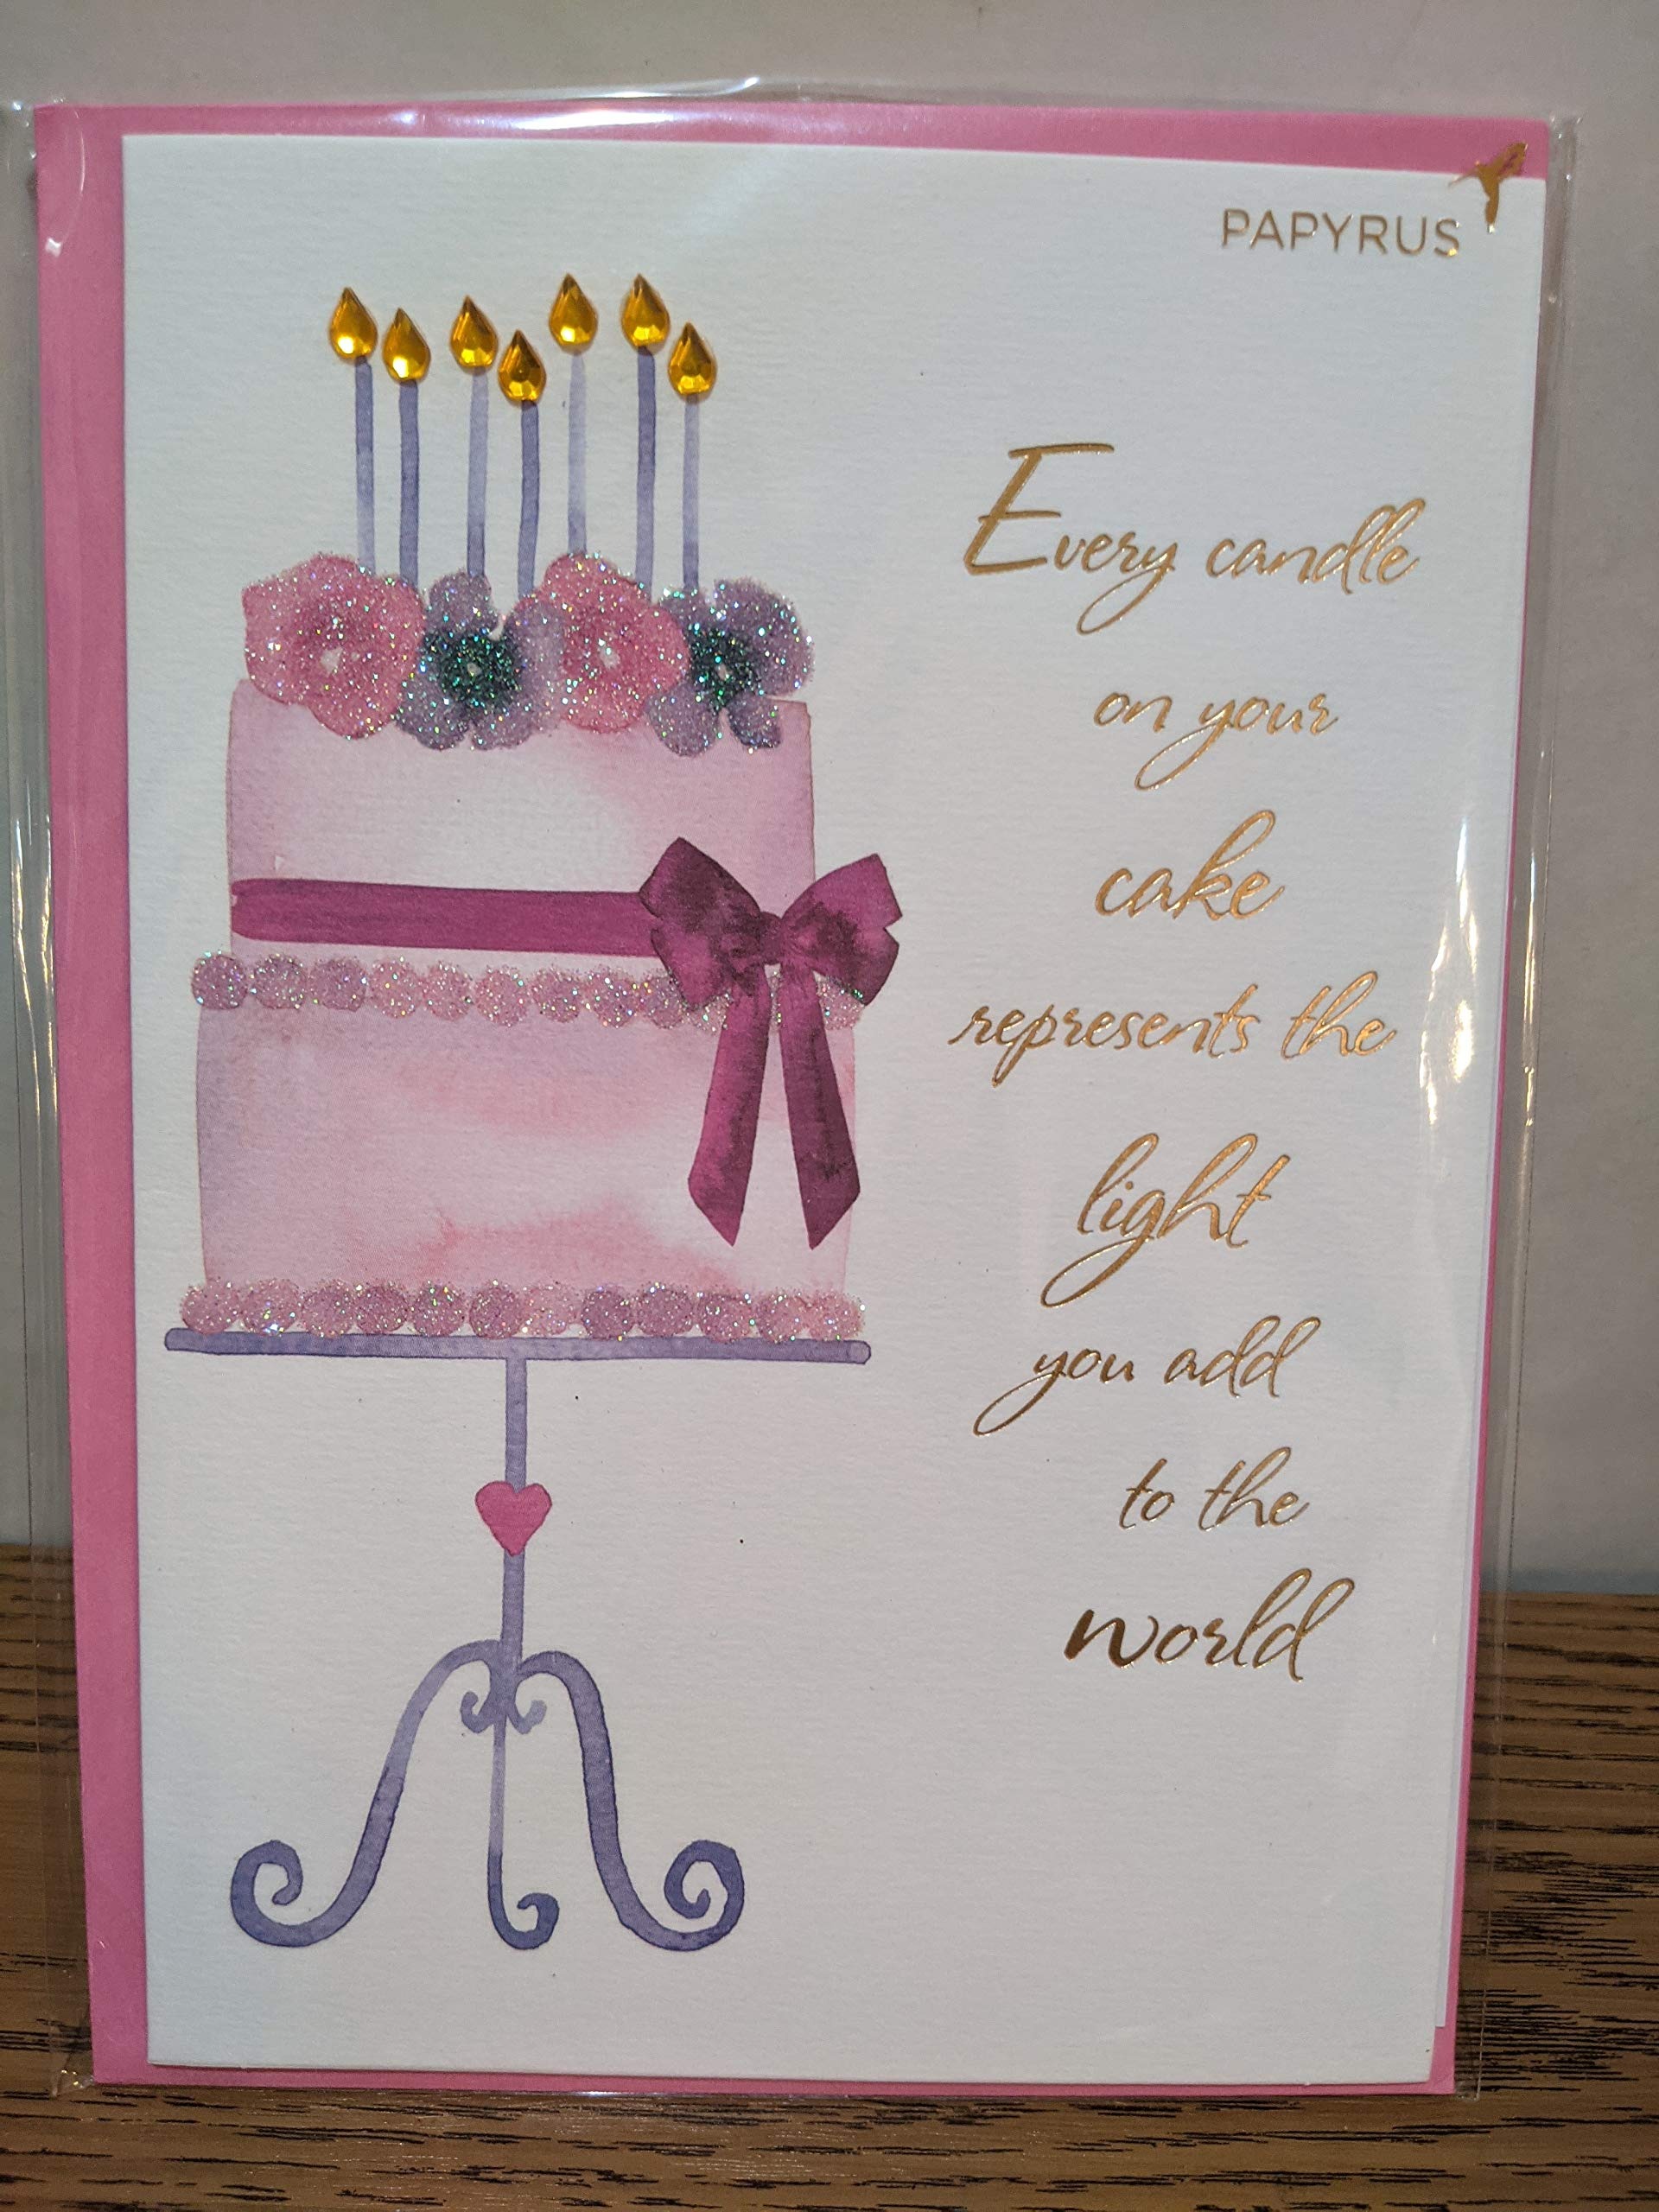
Item Name: PAPYRUS Everyday Card, 1 EA
Bullet Point 1: Measures approximately 7" x 5"
Bullet Point 2: Sentiment Inside: Happy Birthday with love to someone who makes my life brighter every day
Product Description: Lifestyle
Value: 1.0
Unit: Count

Price: 15.99